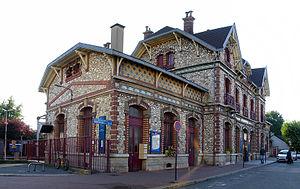
Saint-Gratien est une commune française située dans le département du Val-d'Oise en région d'Île-de-France.
La gare de Saint-Gratien est une gare ferroviaire française de la ligne d'Ermont - Eaubonne à Champ-de-Mars, située dans la commune de Saint-Gratien.